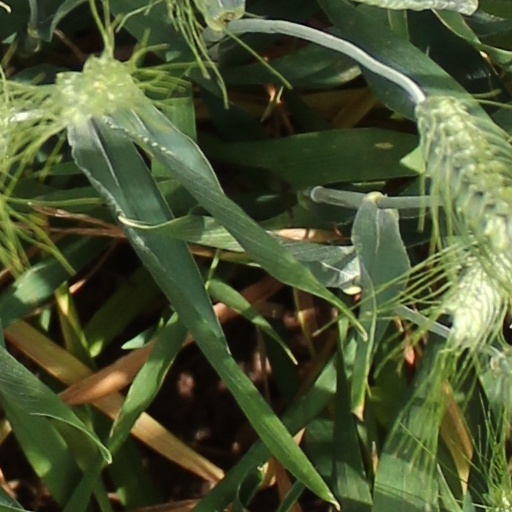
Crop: wheat